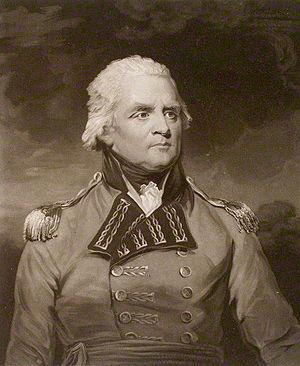
Thomas Grenville PC était un homme politique britannique et un bibliophile.